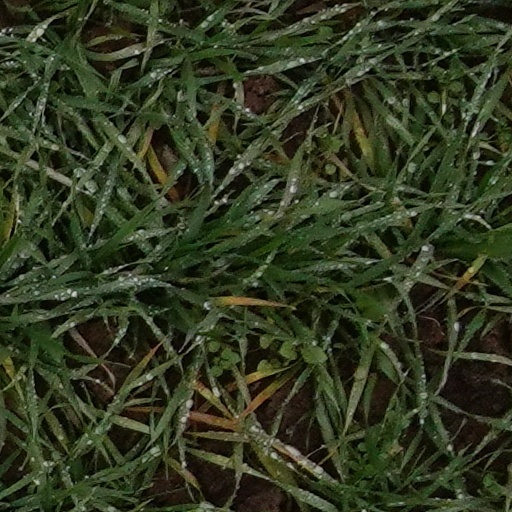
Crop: wheat